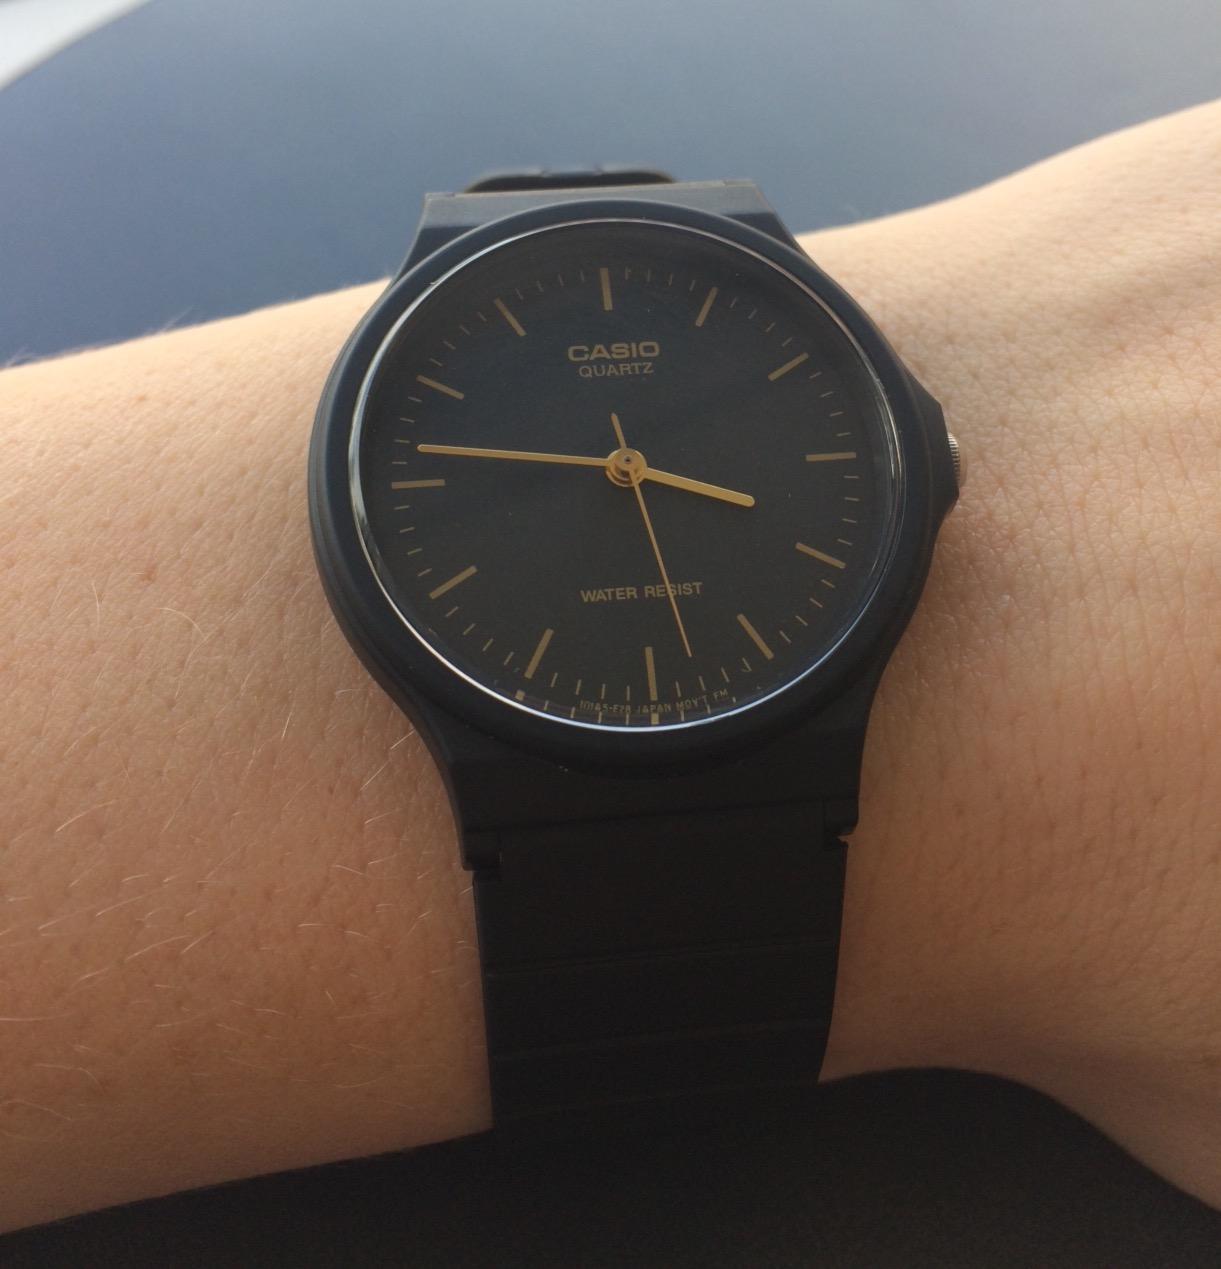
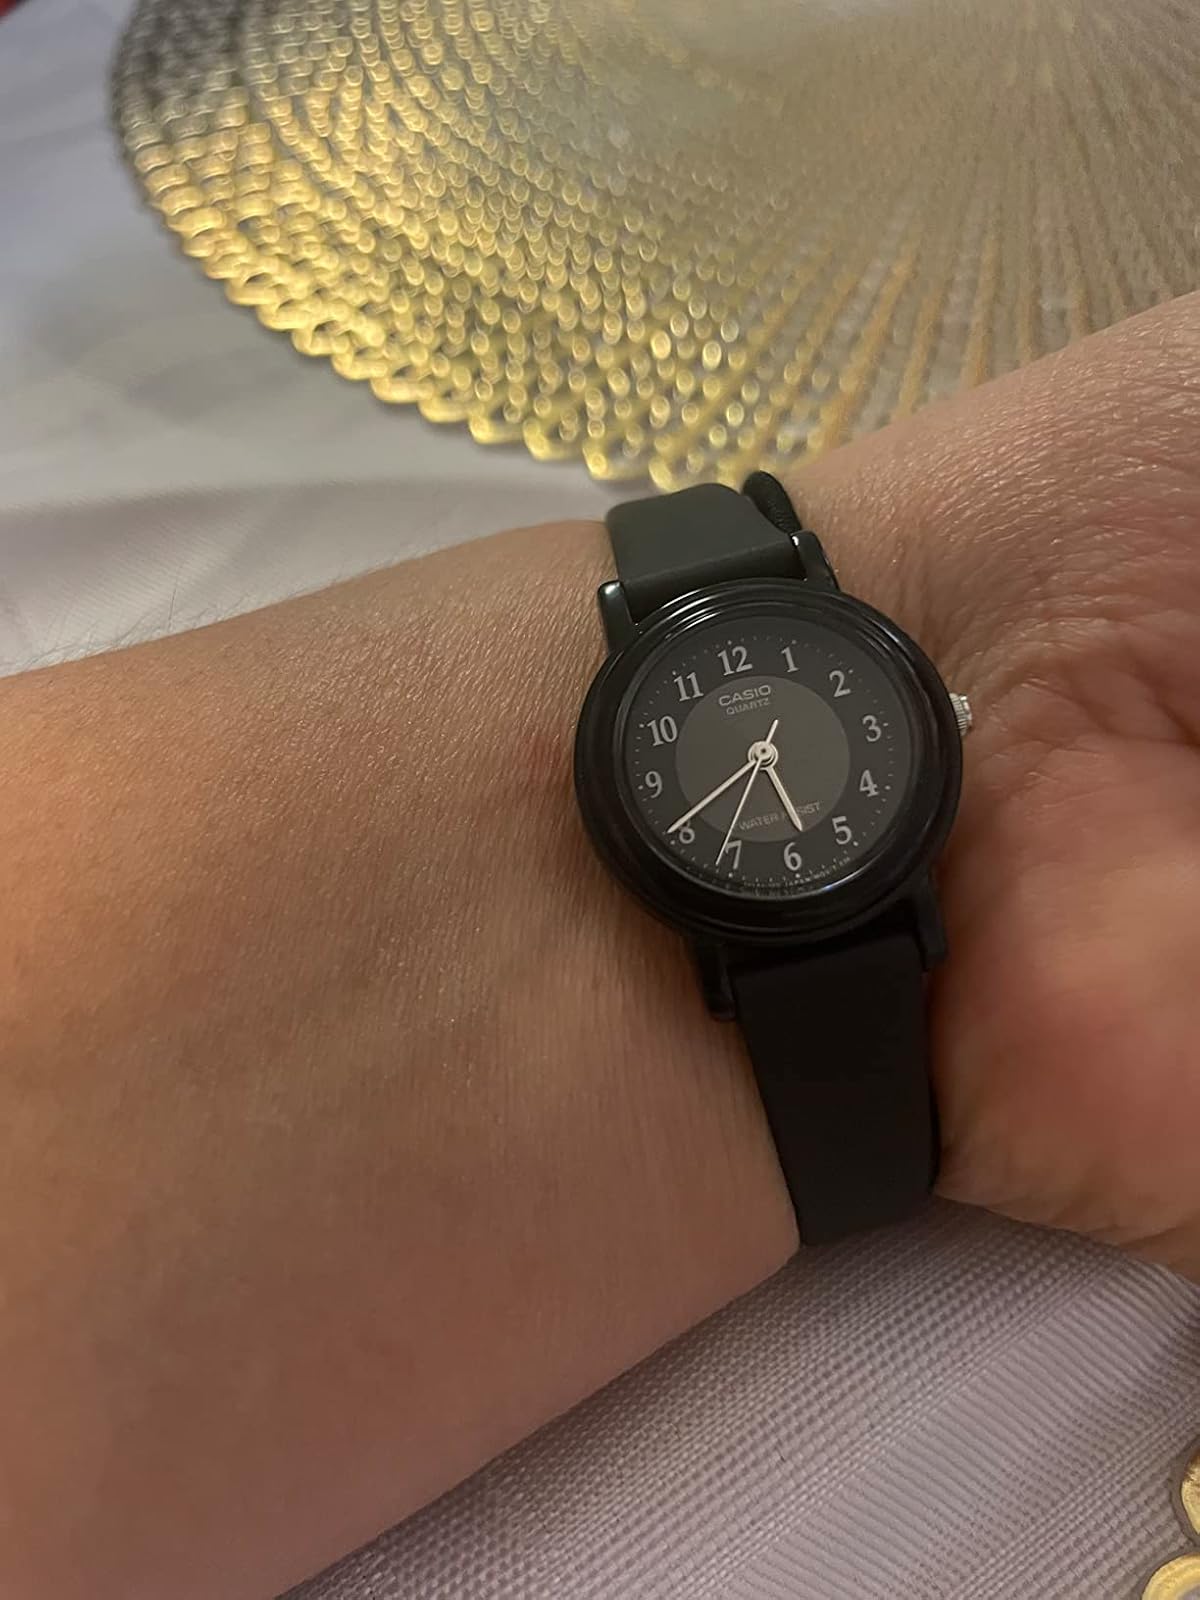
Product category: accessories_watch
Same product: no